LGV Est

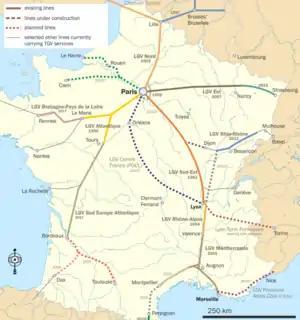
French TGV network, with the LGV Est in brown running east from Paris

In 1969, Metz politician Raymond Mondon requested a study of a fast train from Paris to Strasbourg along the route of the planned A4 autoroute. In 1970–71, the International Union of Railways (UIC, based on its French acronym) developed a master plan of fast intercity connections in continental Europe. Its connection between Paris and Strasbourg was very similar to the route of the LGV Est. The UIC master plan called for this line to be constructed shortly after Paris-Lyon and Paris-Brussels lines. In 1974, the director of SNCF confirmed that the company wanted to follow the UIC master plan.